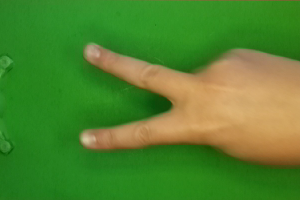
Label: scissors